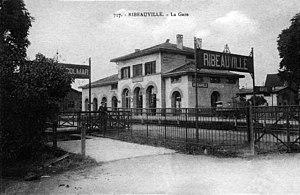
La gare de Ribeauvillé, avec son bâtiment d'origine, vers 1920.
La gare de Ribeauvillé est une gare ferroviaire française fermée de la ligne de Strasbourg-Ville à Saint-Louis, située au lieu-dit Ribeauvillé-Gare sur le territoire de la commune de Guémar, à quatre kilomètres du centre-ville de Ribeauvillé, dans le département du Haut-Rhin, en région Grand Est.
Félix Fries est un architecte français qui fut architecte en chef de la ville de Strasbourg de 1844 à 1854. On lui doit de nombreux bâtiments classés à Strasbourg mais aussi dans d'autres villes d'Alsace comme Mulhouse.